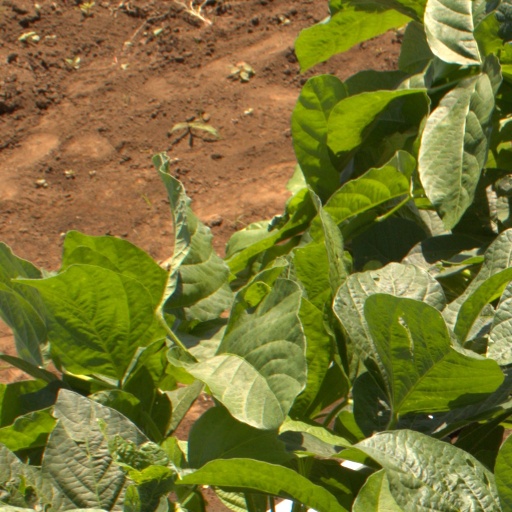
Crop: soybean